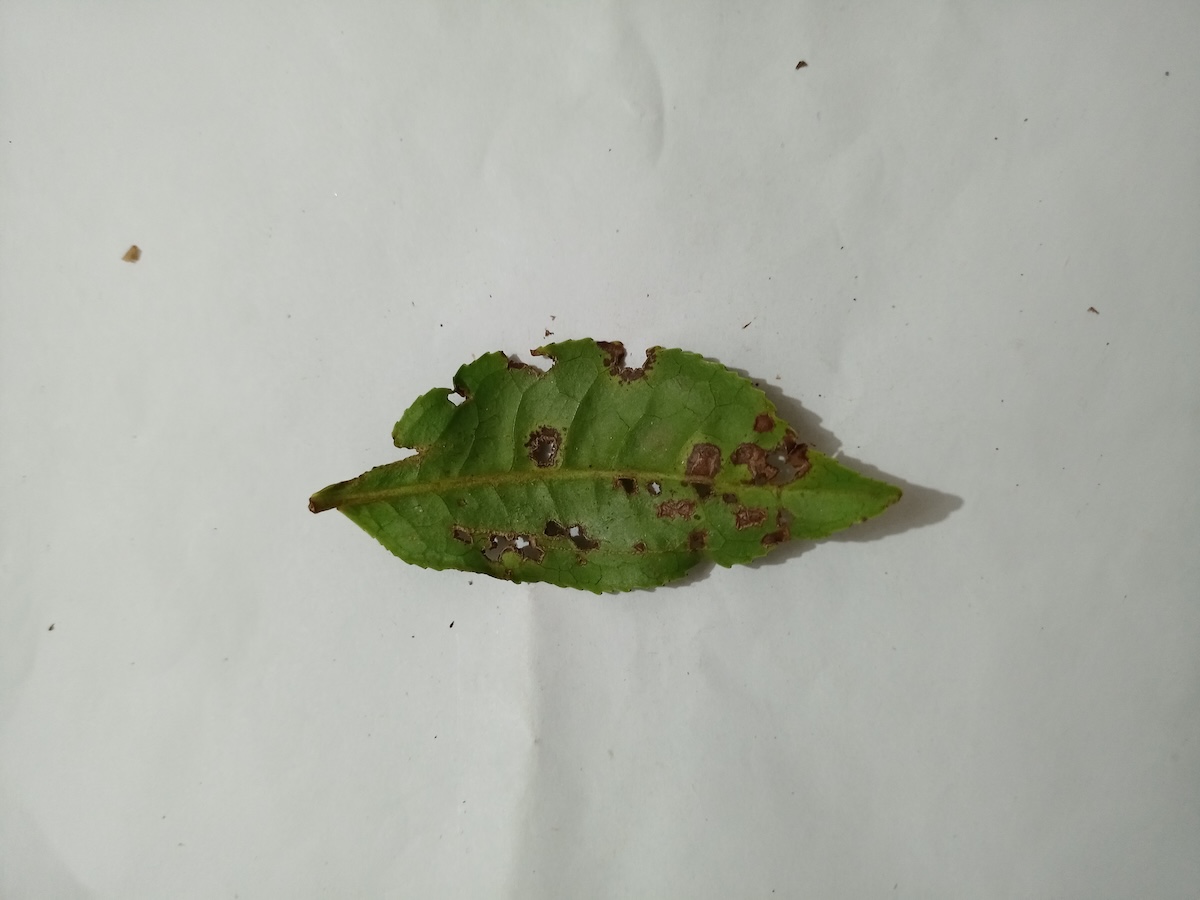
Label: Green mirid bug